Colin Campbell Garbett

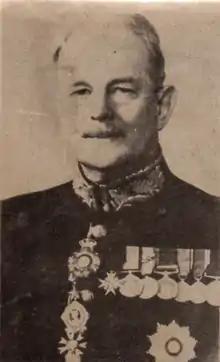
refer to caption

Sir Colin Campbell Garbett (22 May 1881 – 10 August 1972) was a British civil servant who worked in the colonial service in India and Iraq. He translated some Persian works including some poems of Jalaluddin Rumi.